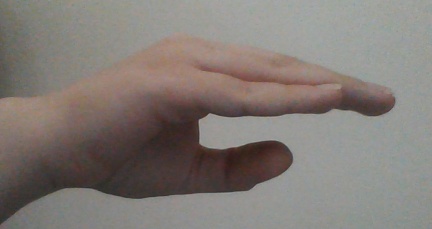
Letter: jeem